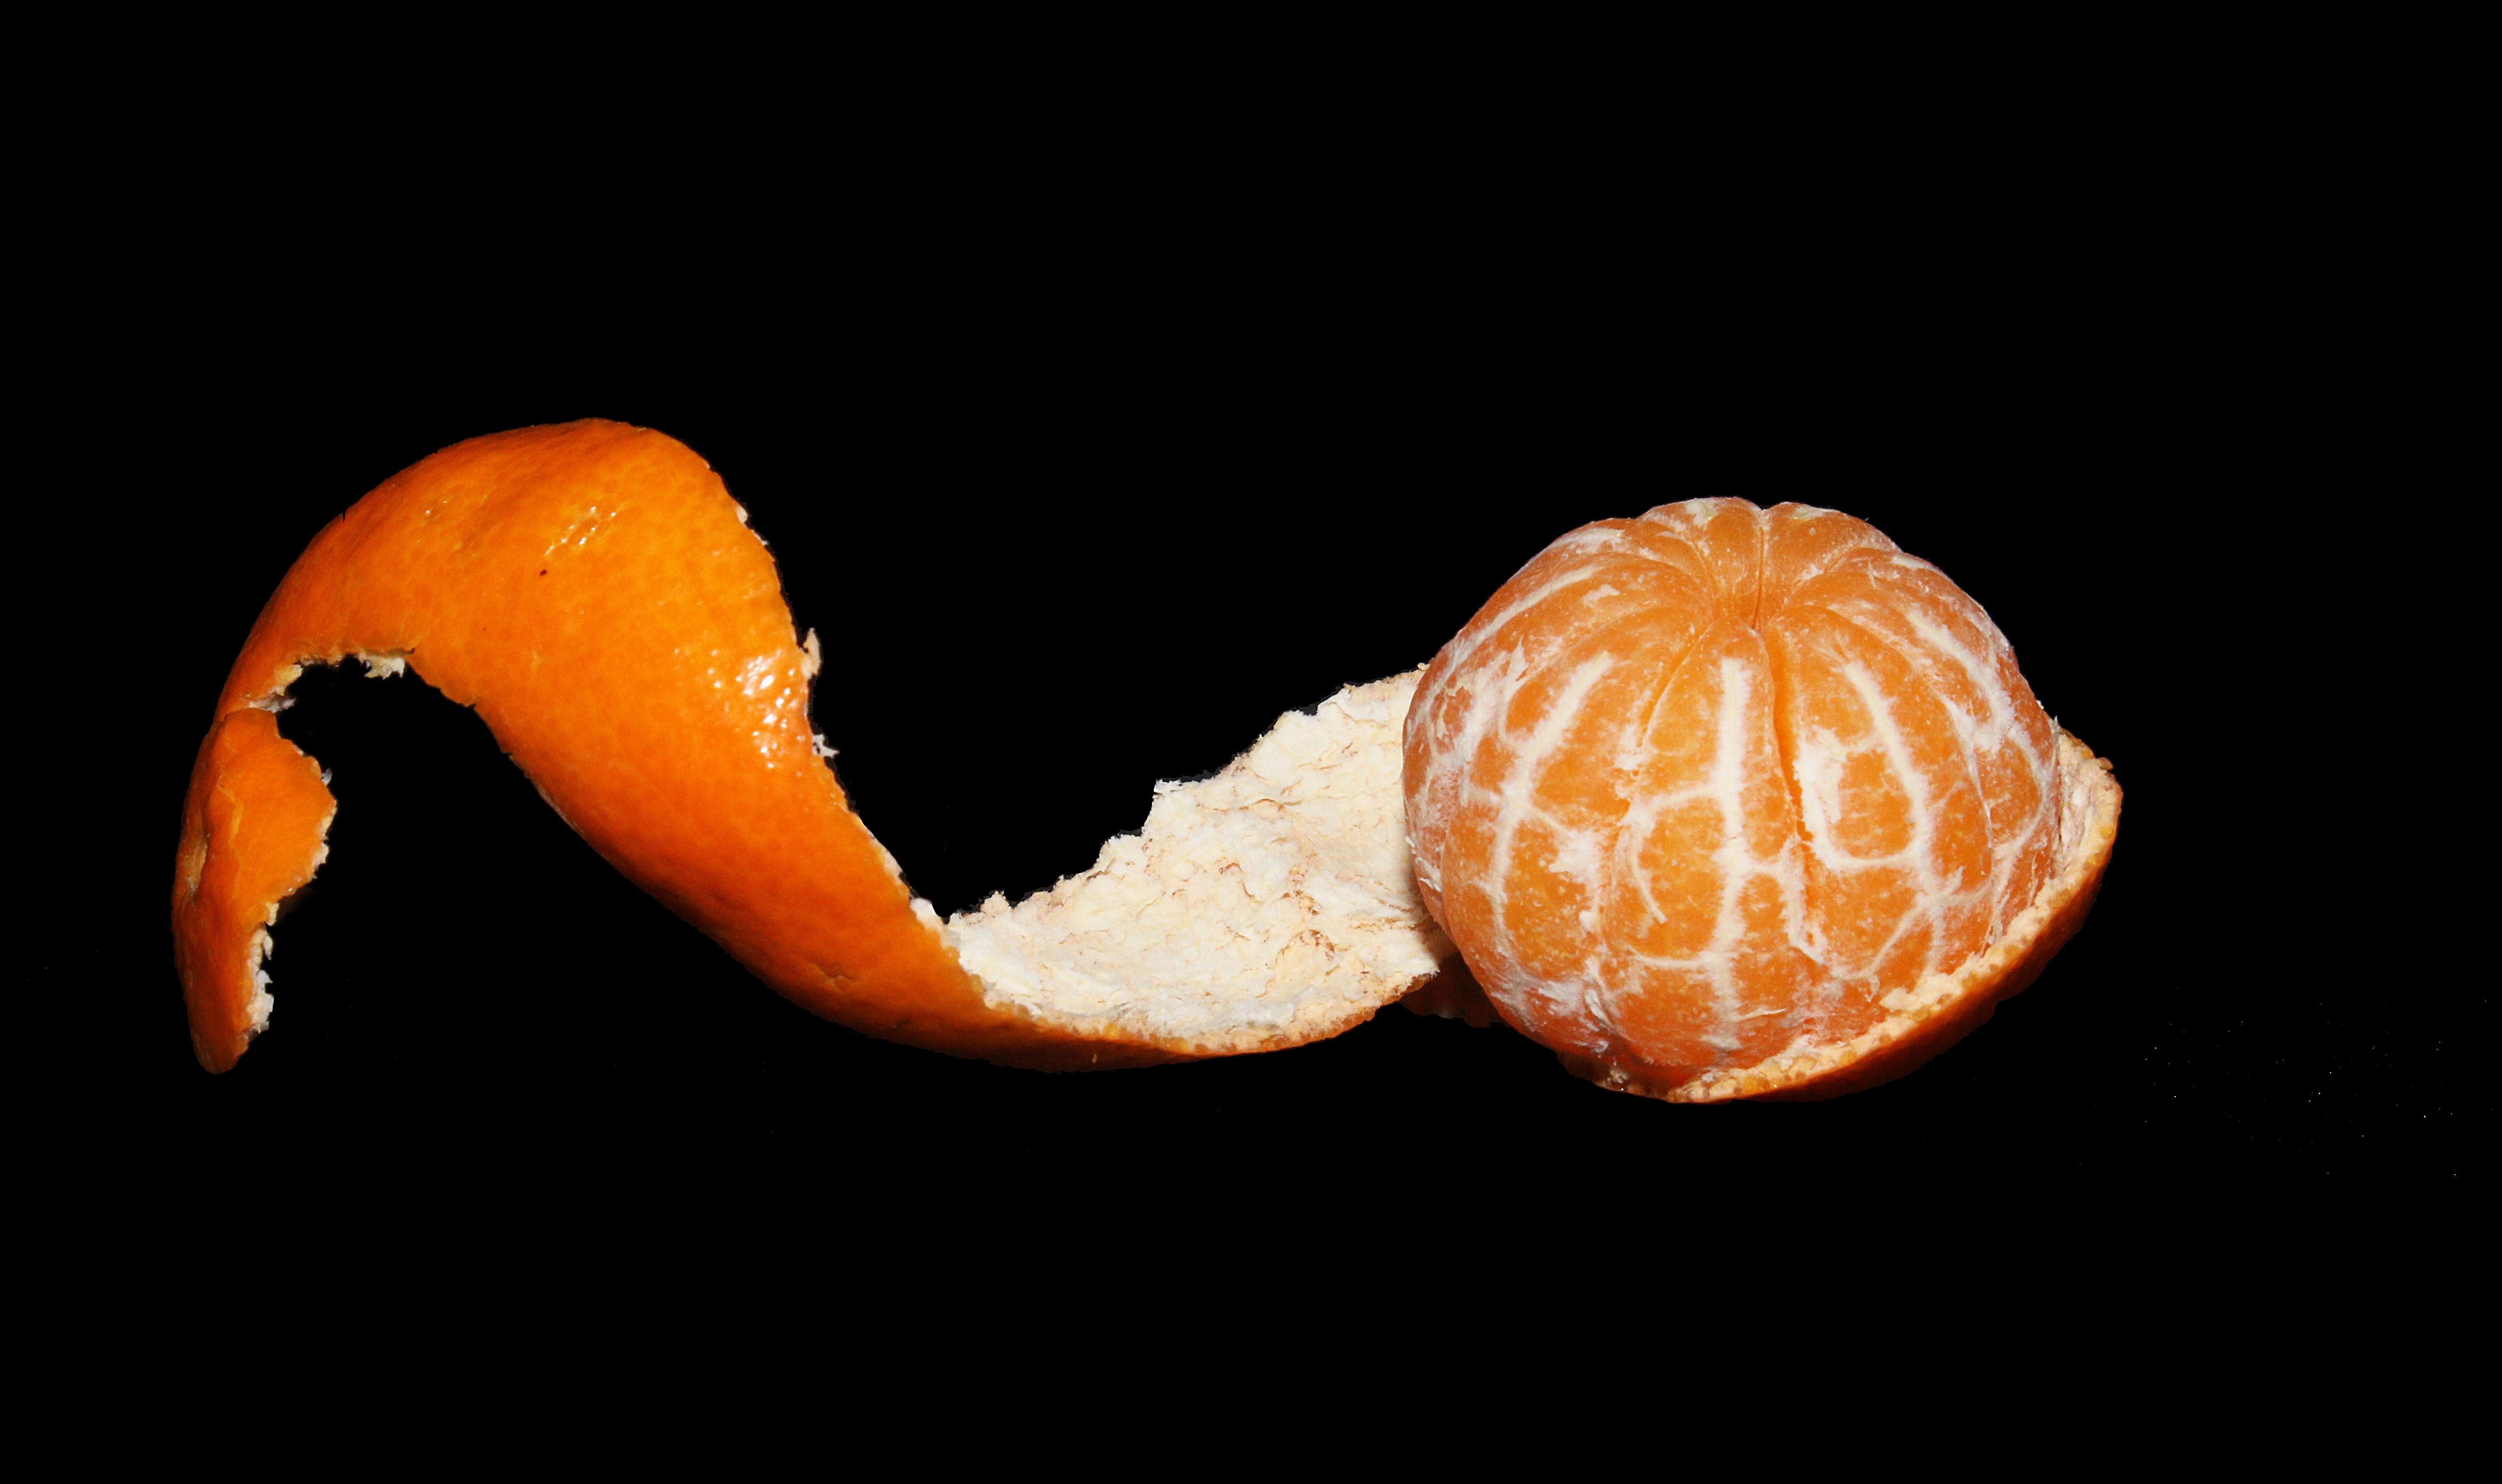
plant, fruit, orange, food, produce, tangerine, clementine, citrus, macro photography, flowering plant, mandarin orange, land plant